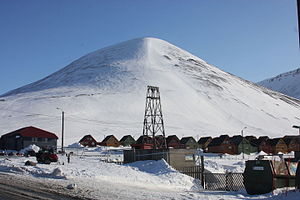
Sukkertoppen (Svalbard)
Sukkertoppen er et bjerg ved Longyearbyen på øgruppen Svalbard. Højden er 371 moh.